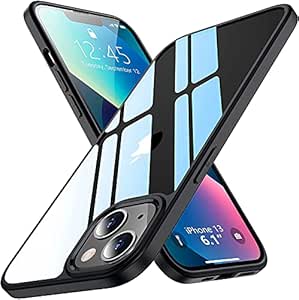
Amozo Ultra Hybrid Camera and Drop Protection Back Cover Case for iPhone 13 (Polycarbonate| Back Transparent - Sides Black)
Category: Electronics
Price: 474 (list price: 1799)
Rating: 4.3 (1,454 ratings)
About this product: QUALITY MATERIAL - Hybrid technology that is made of a TPU Material with a durable back panel|CAMERA PROTECTION - Raised bezels lift camera off flat surfaces|PRECISE CUTOUTS - Pronounced buttons are easy to feel and press, while large cutouts fit most cables|MODERN DESIGN - Elegant Design perfectly uses the advantages of the scratch-resistant PC plate and the flexible TPU|99.99% Transparent Back Panel